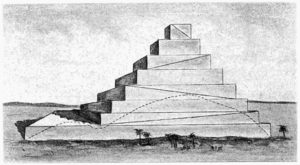
reconstitution de la tour de babel